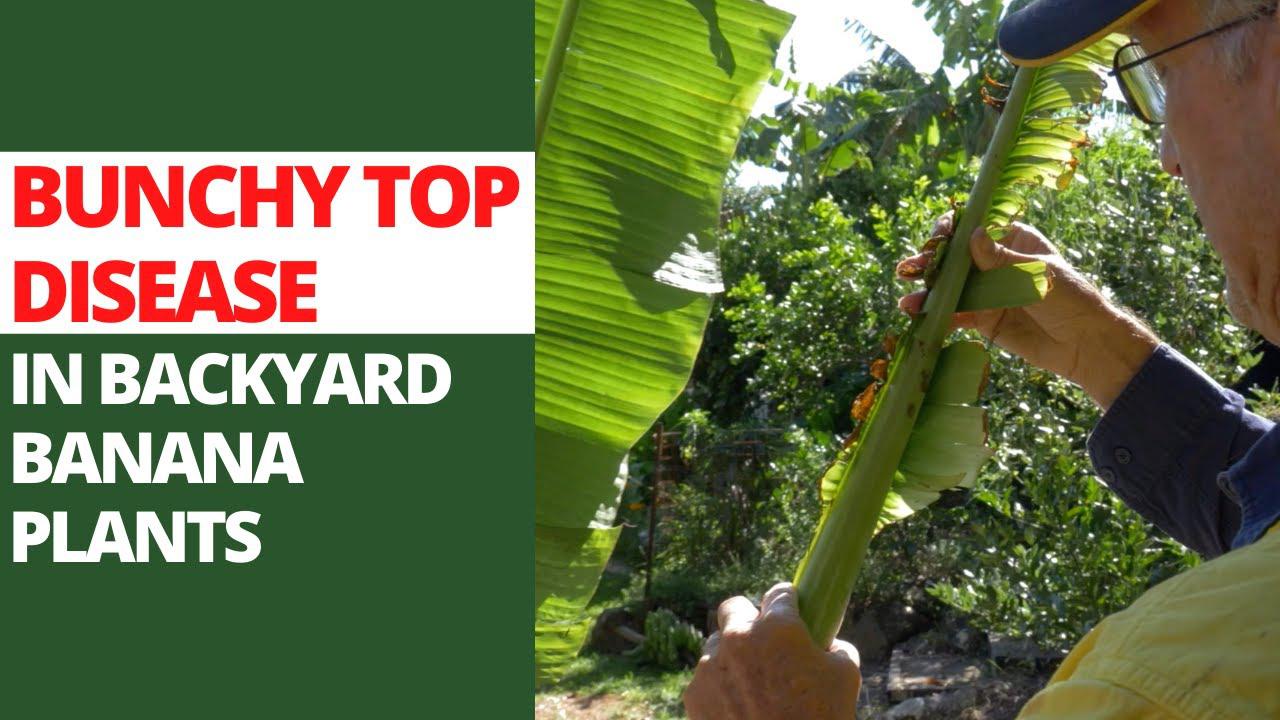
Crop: unknown
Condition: banana_banana_bunchy_top